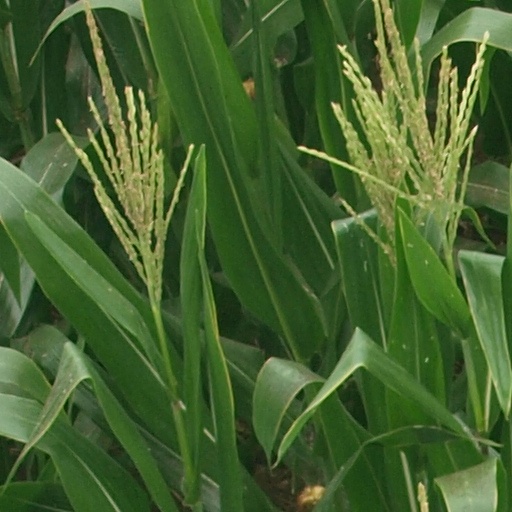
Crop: maize; corn